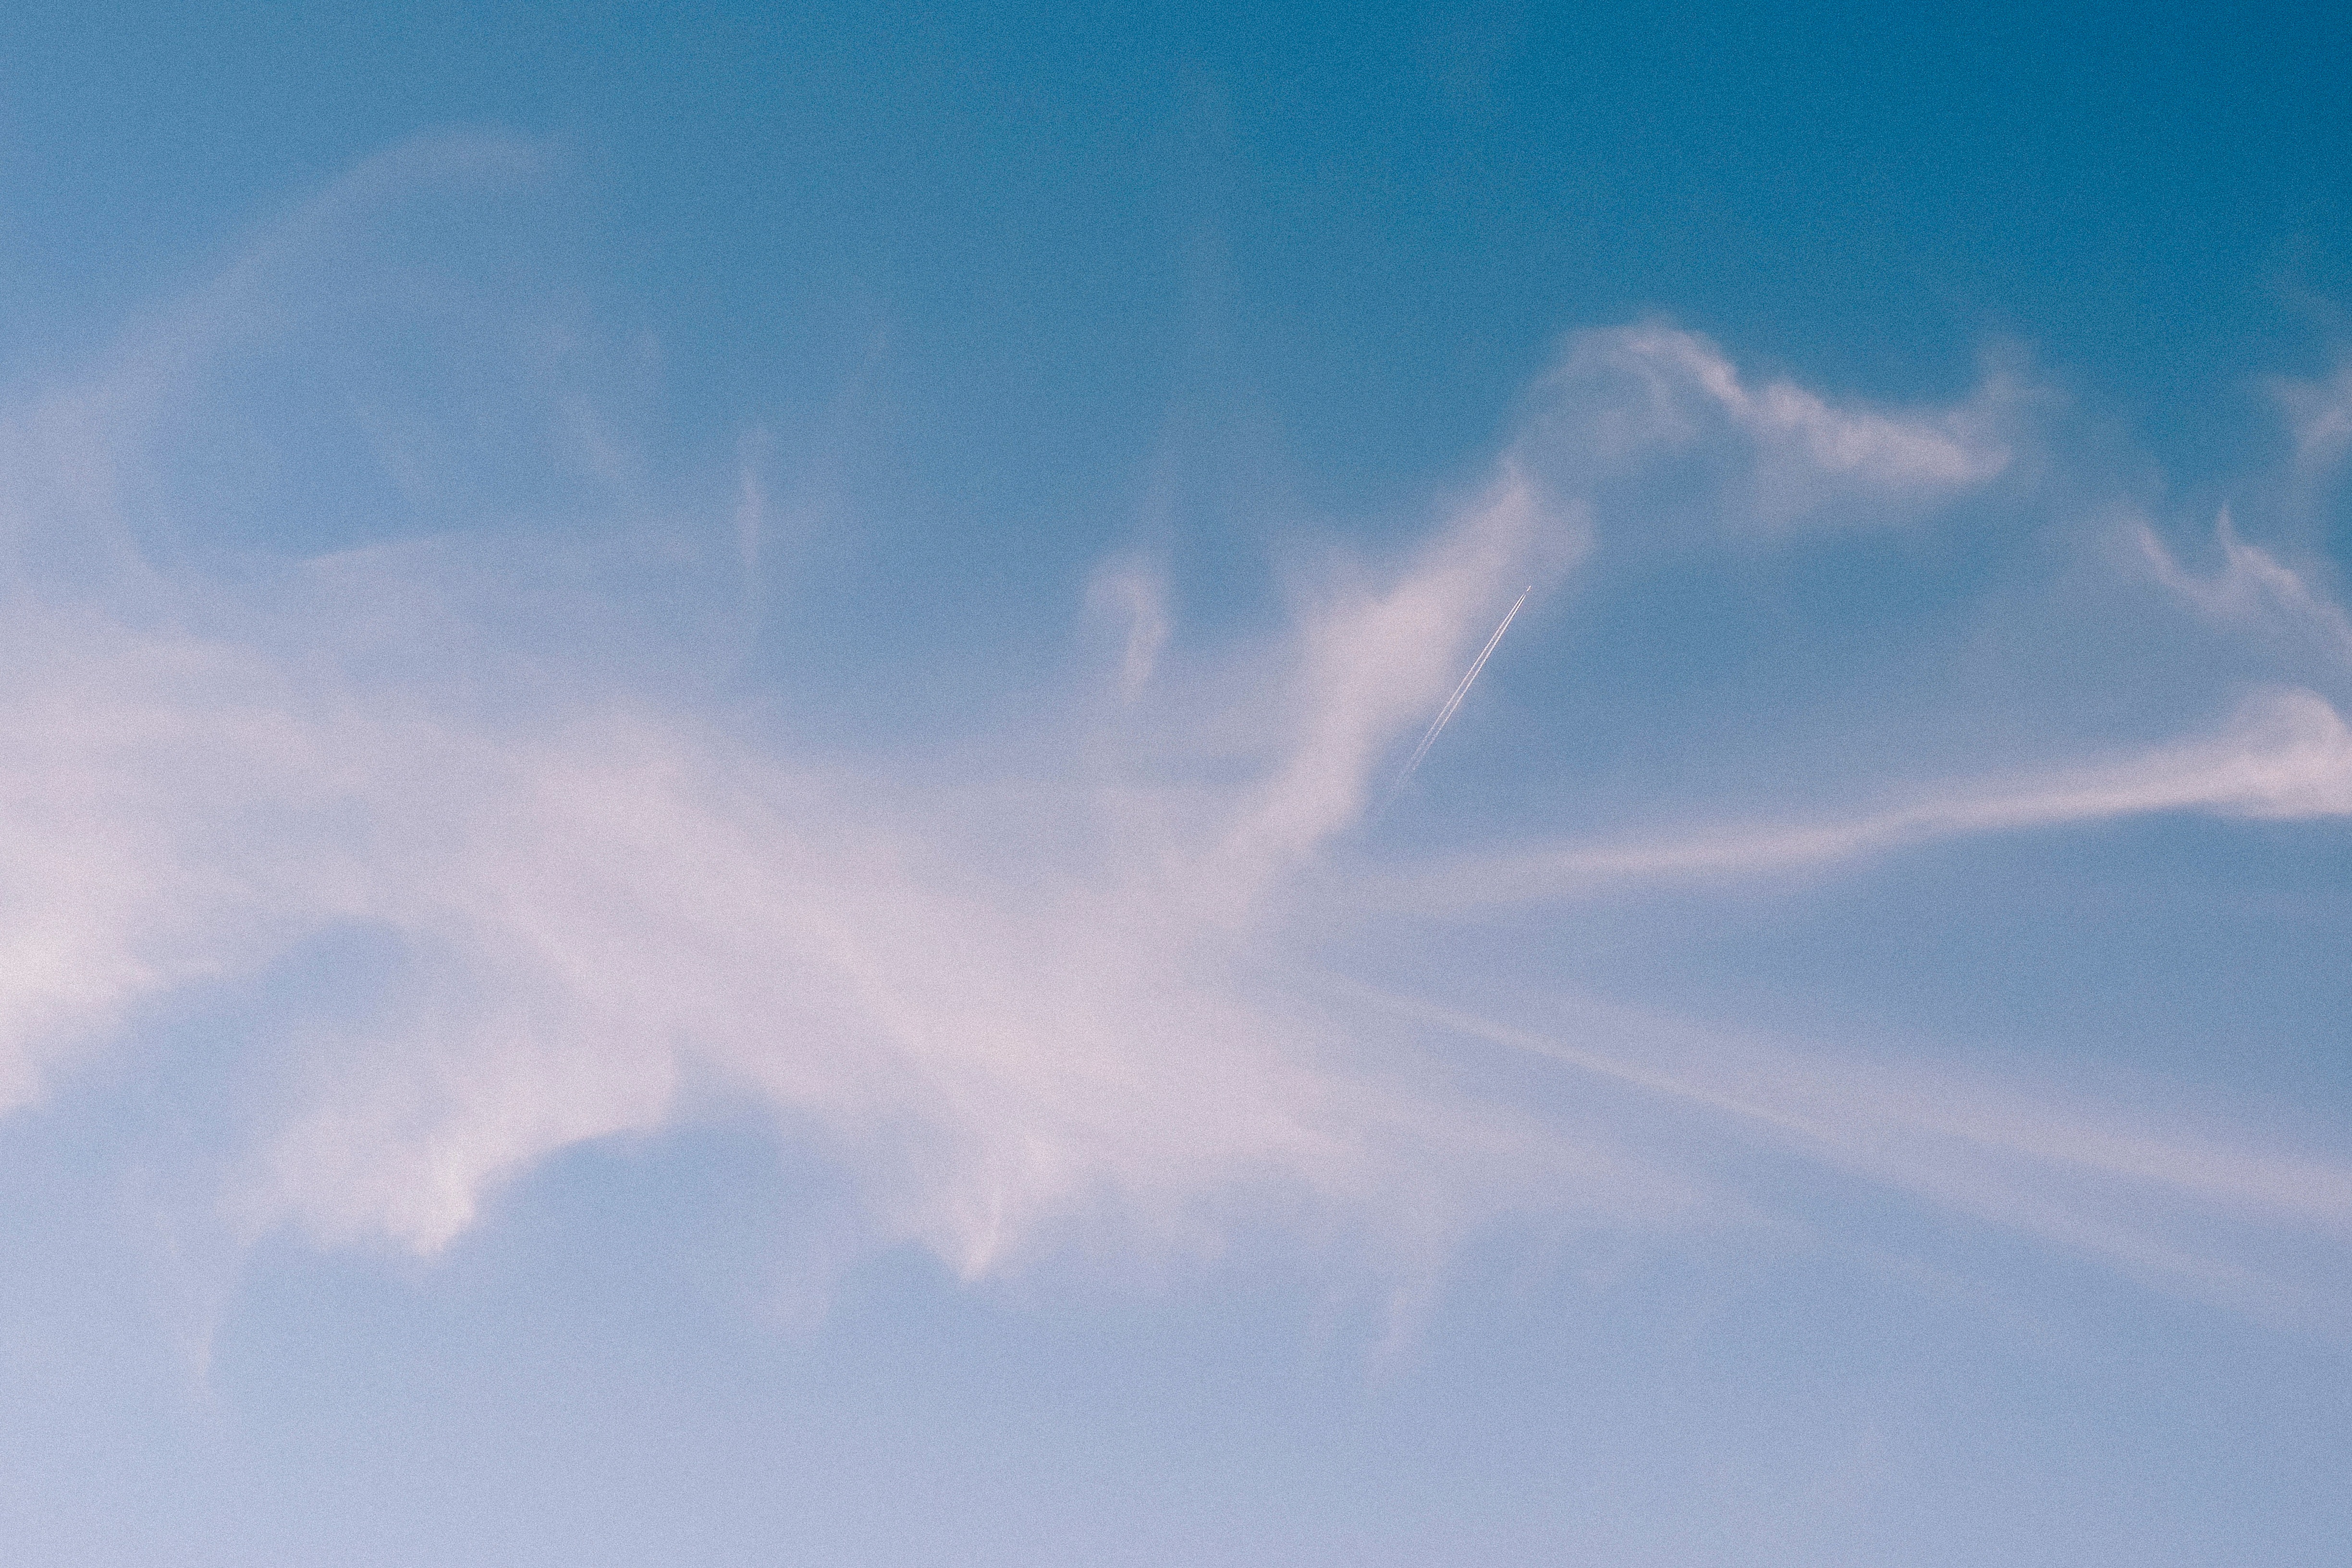
horizon, cloud, sky, atmosphere, daytime, cumulus, meteorological phenomenon, atmosphere of earth